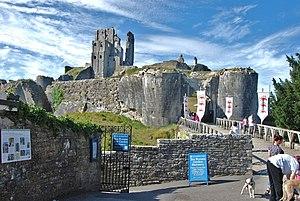
Le château de Corfe est une fortification située au-dessus du village du même nom, sur la péninsule de Purbeck dans le comté anglais du Dorset. Construit par Guillaume le Conquérant, le château date du XIᵉ siècle et domine une brèche dans les collines appelées Purbeck Hills, situées sur la route entre Wareham et Swanage. À l'origine, il fut l'un des tout premiers châteaux anglais à être construit avec de la pierre alors que la majorité était en terre et en bois. Le château de Corfe connaît d'importants changements structurels du XIIᵉ au XIIIᵉ siècle.